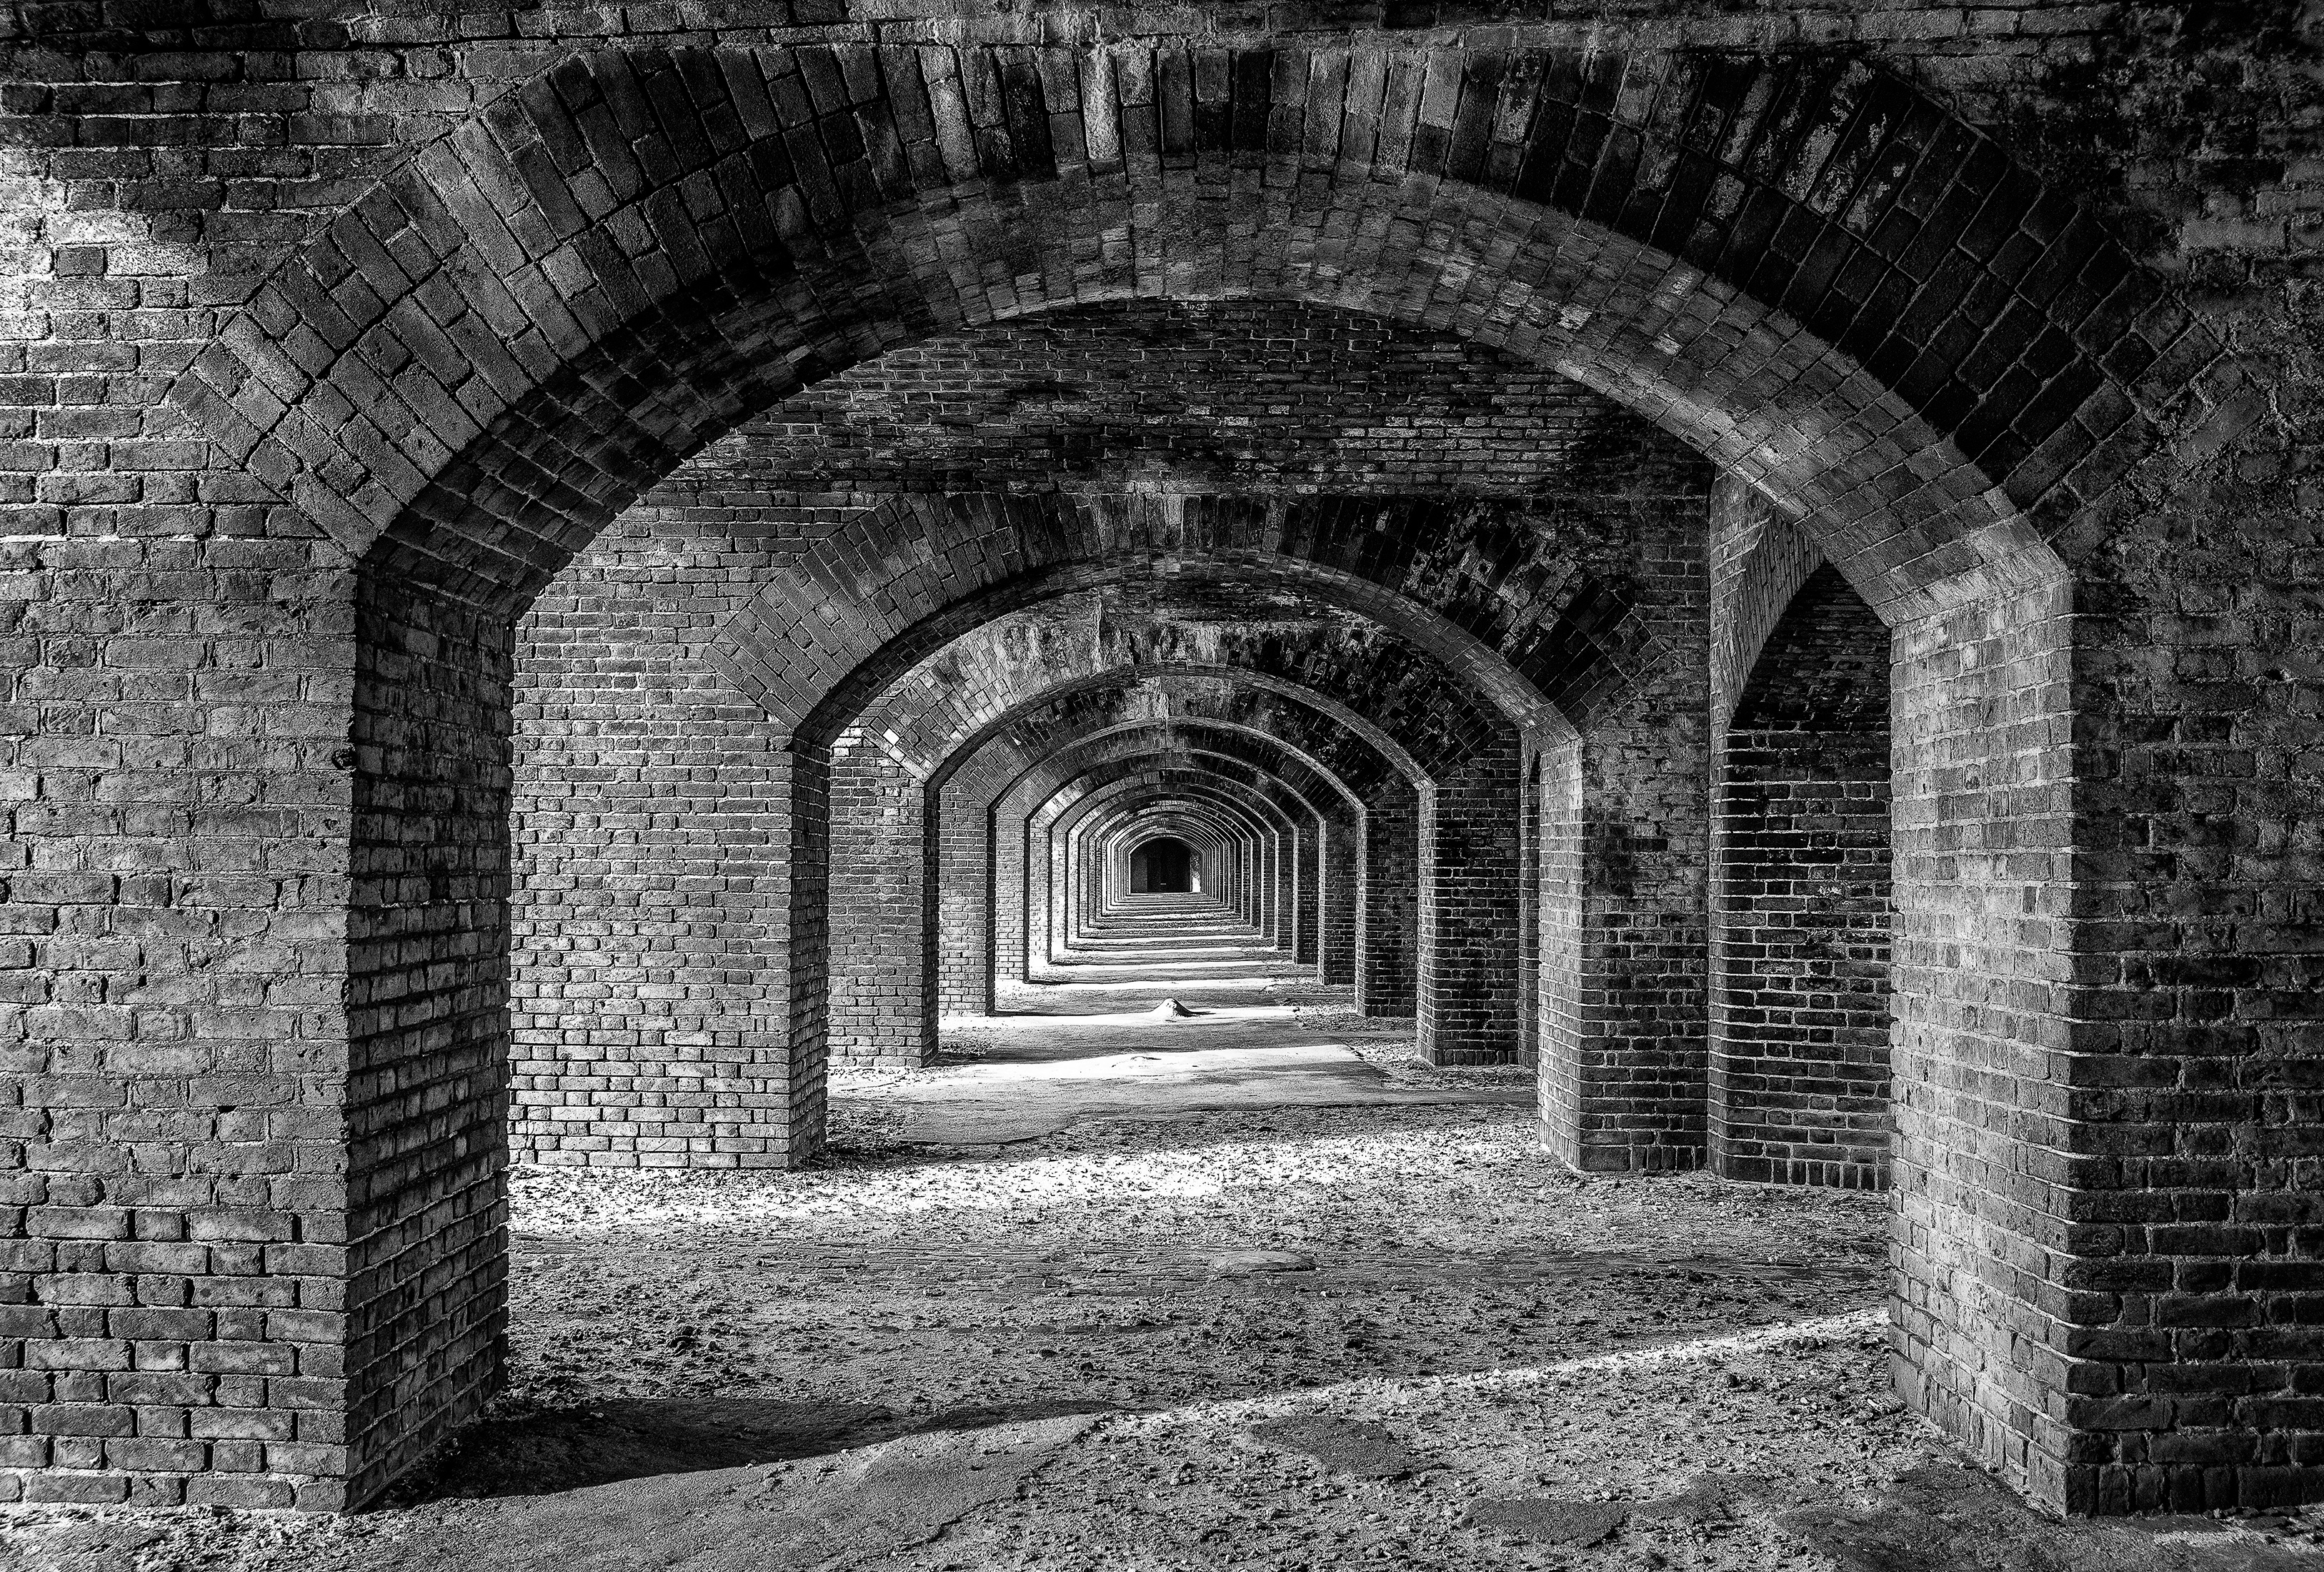
black and white, architecture, building, arch, chapel, monochrome, brick, ruins, symmetry, crypt, monochrome photography, ancient history